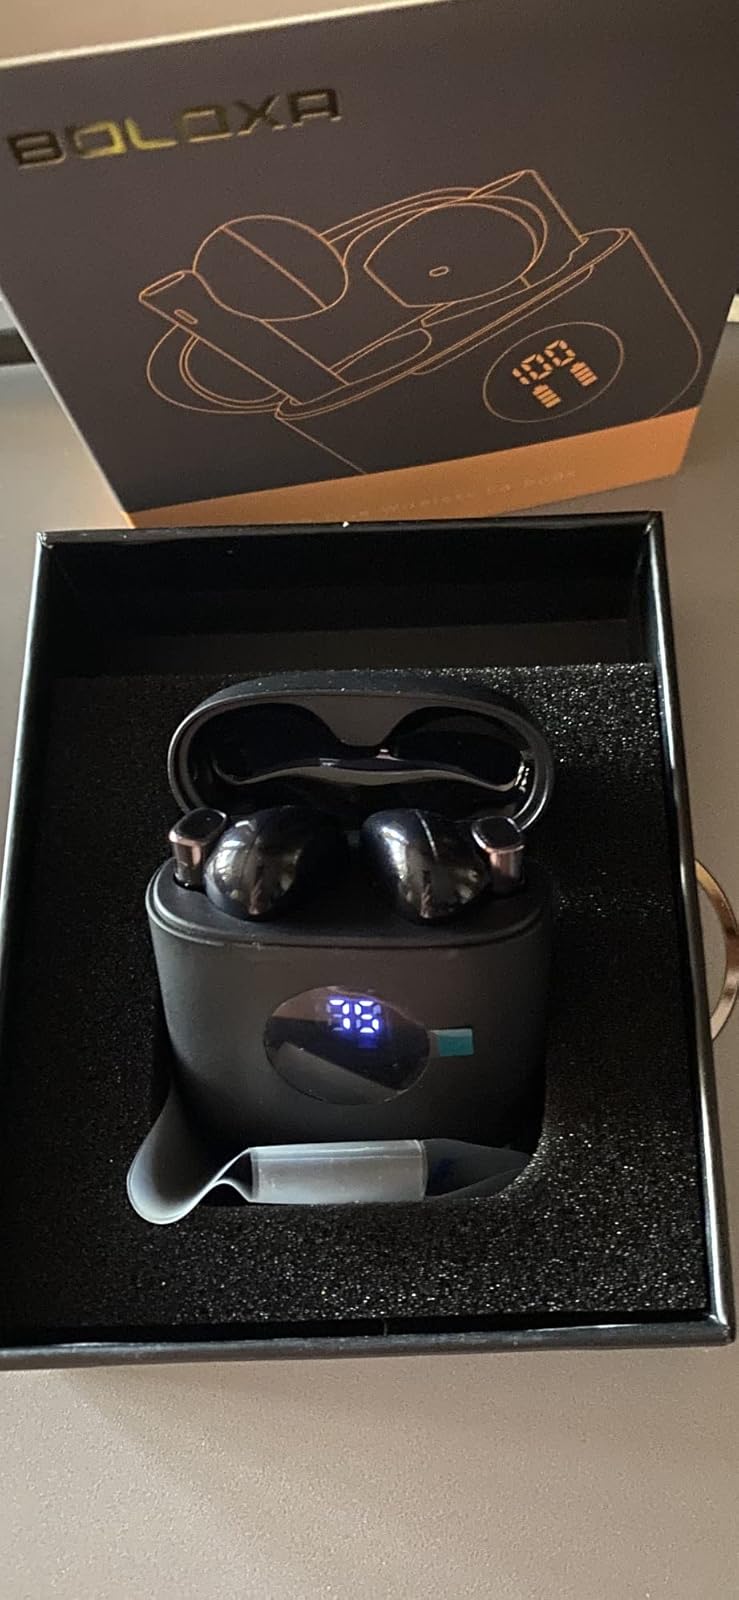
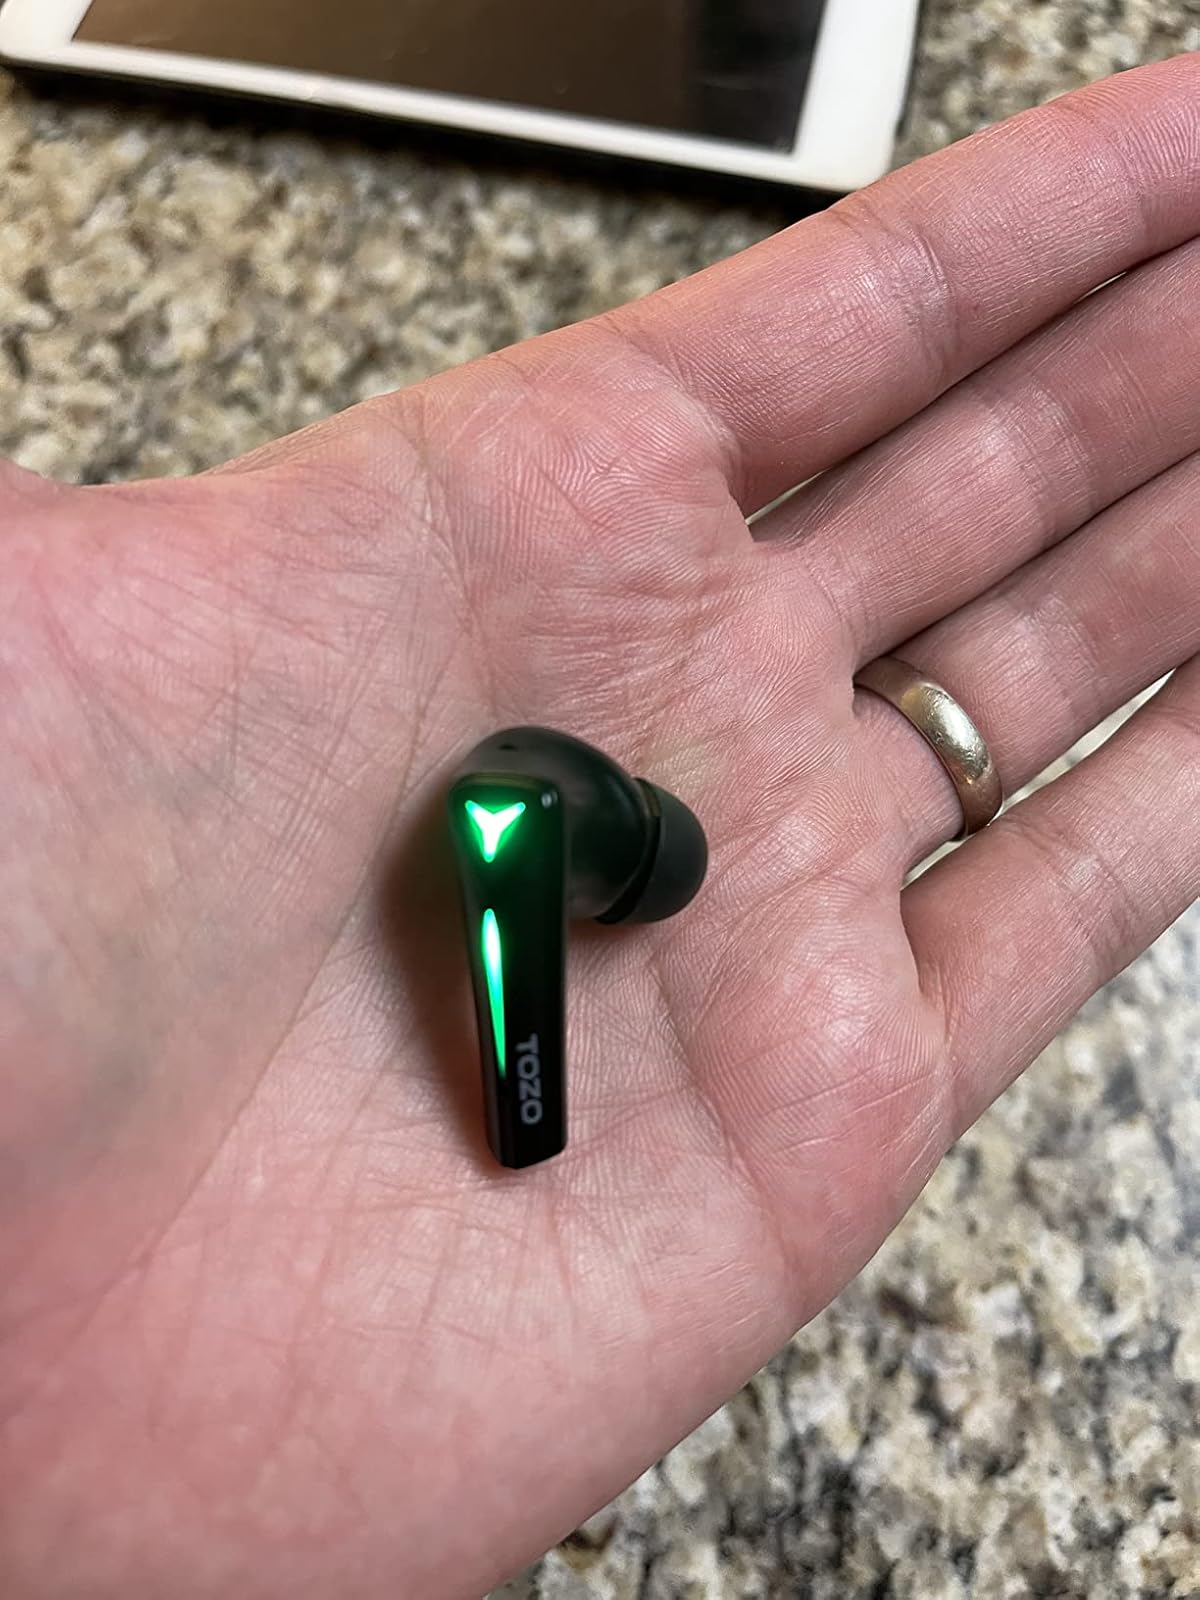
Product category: earbuds
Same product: no